Queen Elizabeth Stakes (VRC)

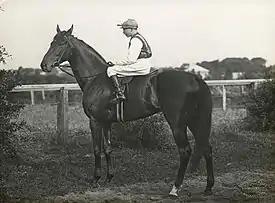
Lavendo, 1916 winner Frank Dempsey up

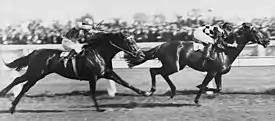
Gothic, 1928 winner

The Queen Elizabeth Stakes, first known as Queen's Plate (1854-1872), and then by various other names at different times in its history (Queen's Cup, Flemington Plate, Canterbury Plate, C.B. Fisher Plate), is an Australian horse race run in Melbourne, Victoria.